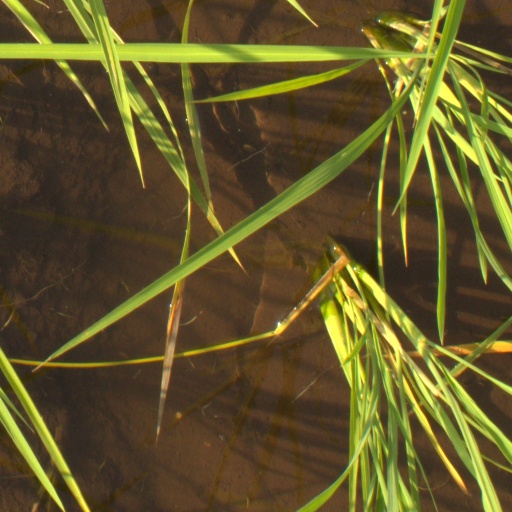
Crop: rice